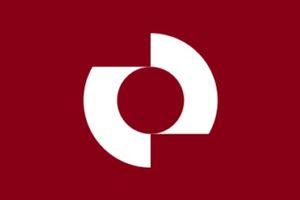
Izumozaki est un bourg du district de Santō, dans la préfecture de Niigata, au Japon.